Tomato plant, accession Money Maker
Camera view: horizontal (90 deg, fisheye); turntable rotation: 150 degrees
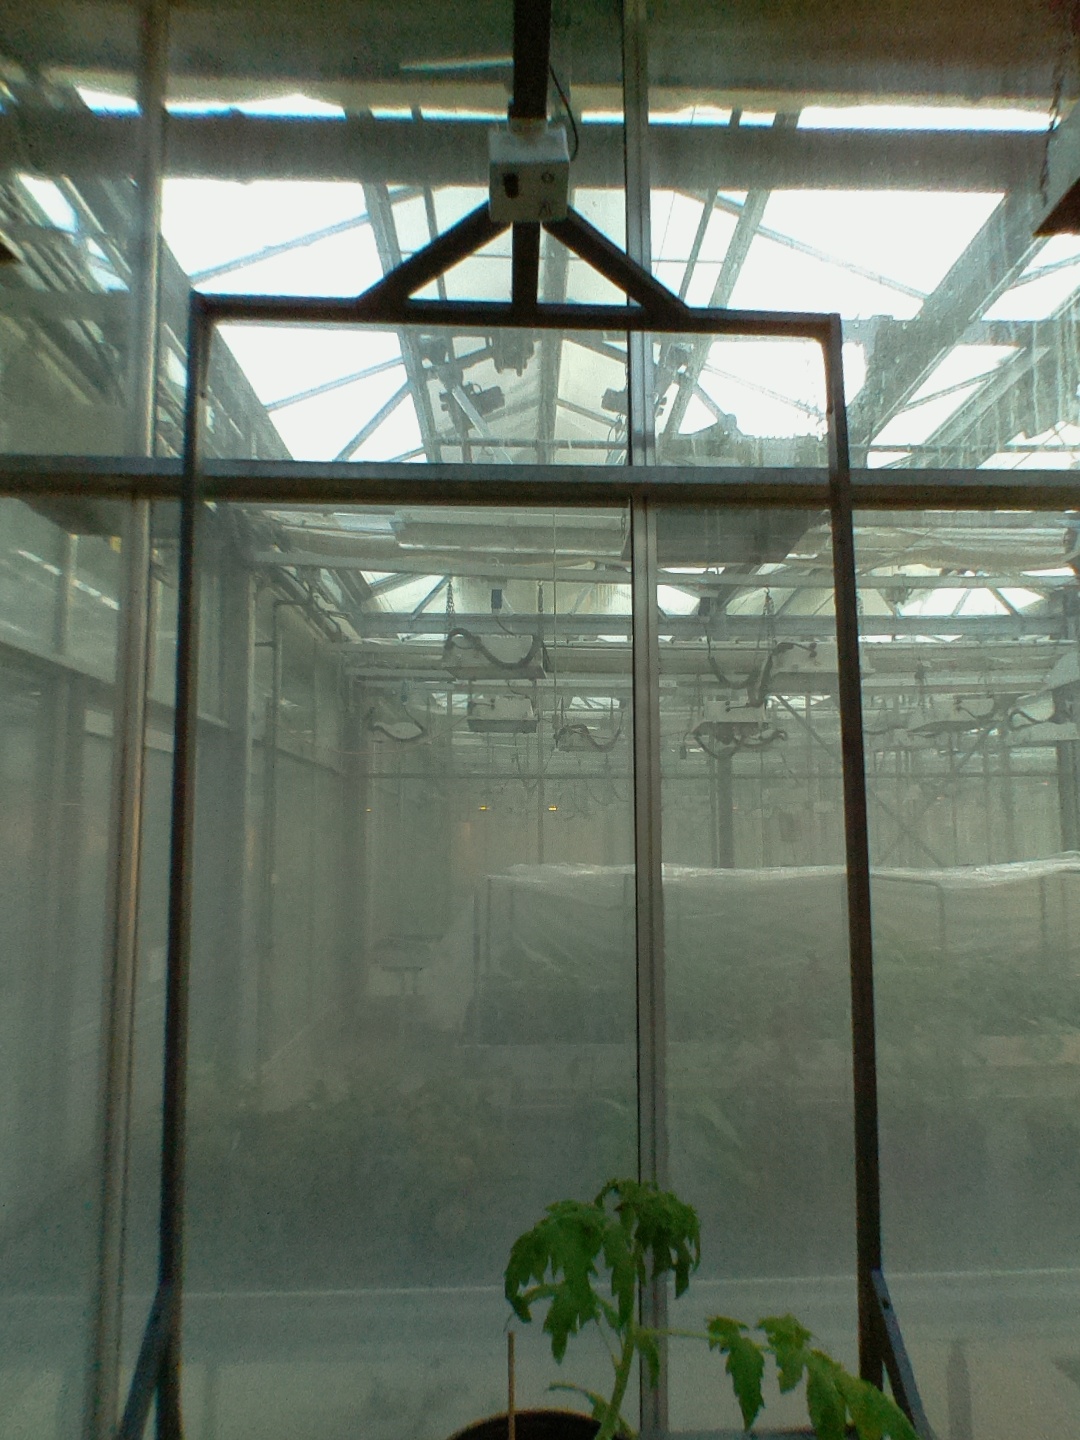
BBCH growth stage 13: 6 of true leaves visible